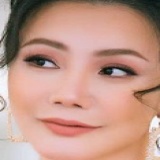
ca sĩ Hồ Quỳnh Hương